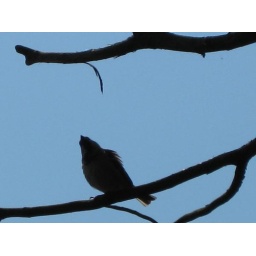
bird in our tree